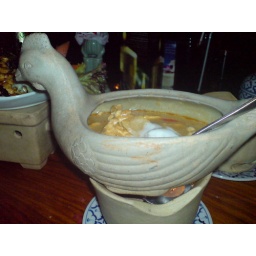
The red chicken curry dish at the Thai Emerald restaurant in Cheltenham is served in a chicken! Genius!